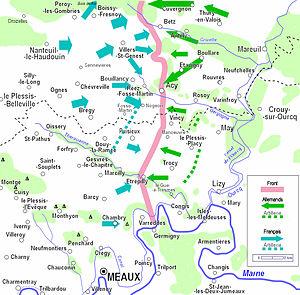
Ligne de front au 8 septembre
Le Multien est un pays traditionnel du Bassin parisien, répertorié dans la grande région naturelle d'Île-de-France.